List of birds of South Africa

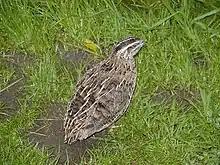
Common quail

The Phasianidae are a family of terrestrial birds consisting of quails, partridges, snowcocks, francolins, spurfowls, tragopans, monals, pheasants, peafowl, and jungle fowls. In general, they are plump and have broad, relatively short wings.